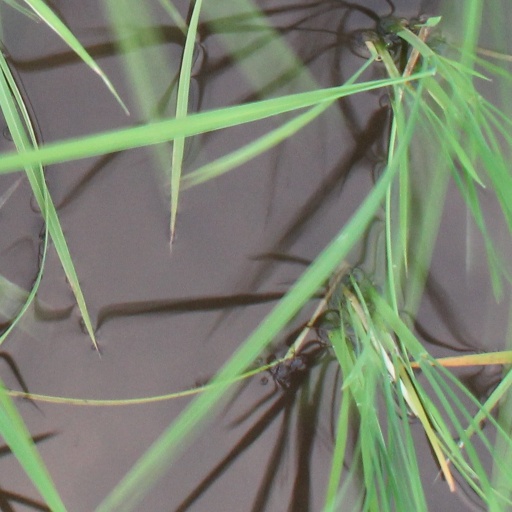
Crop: rice